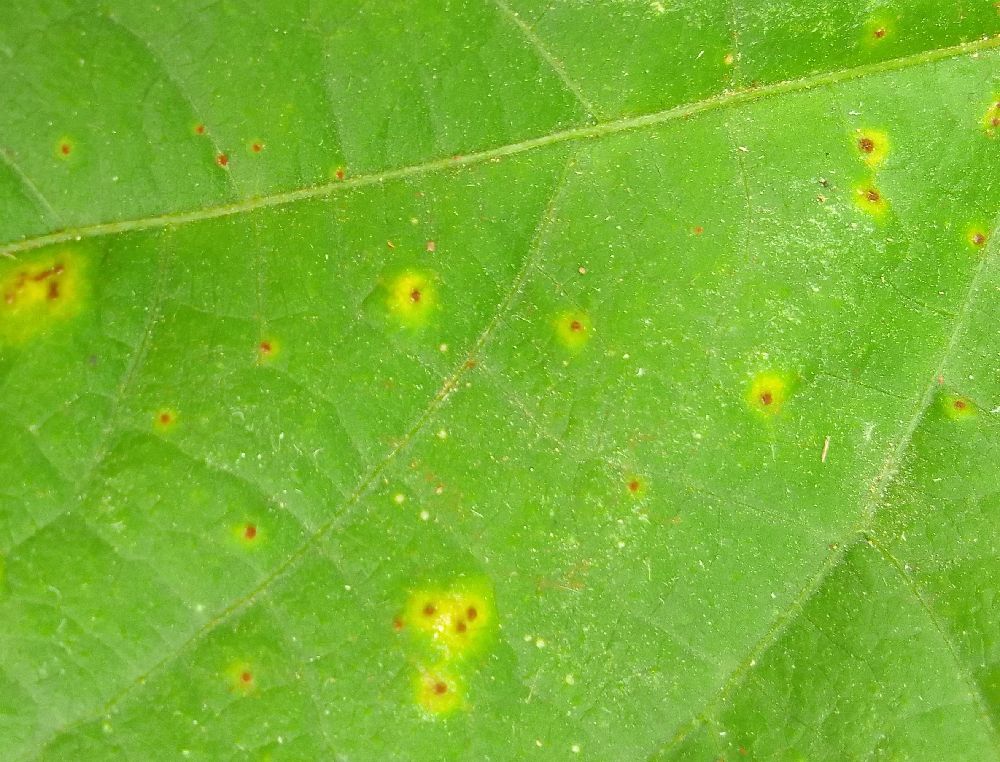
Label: rust